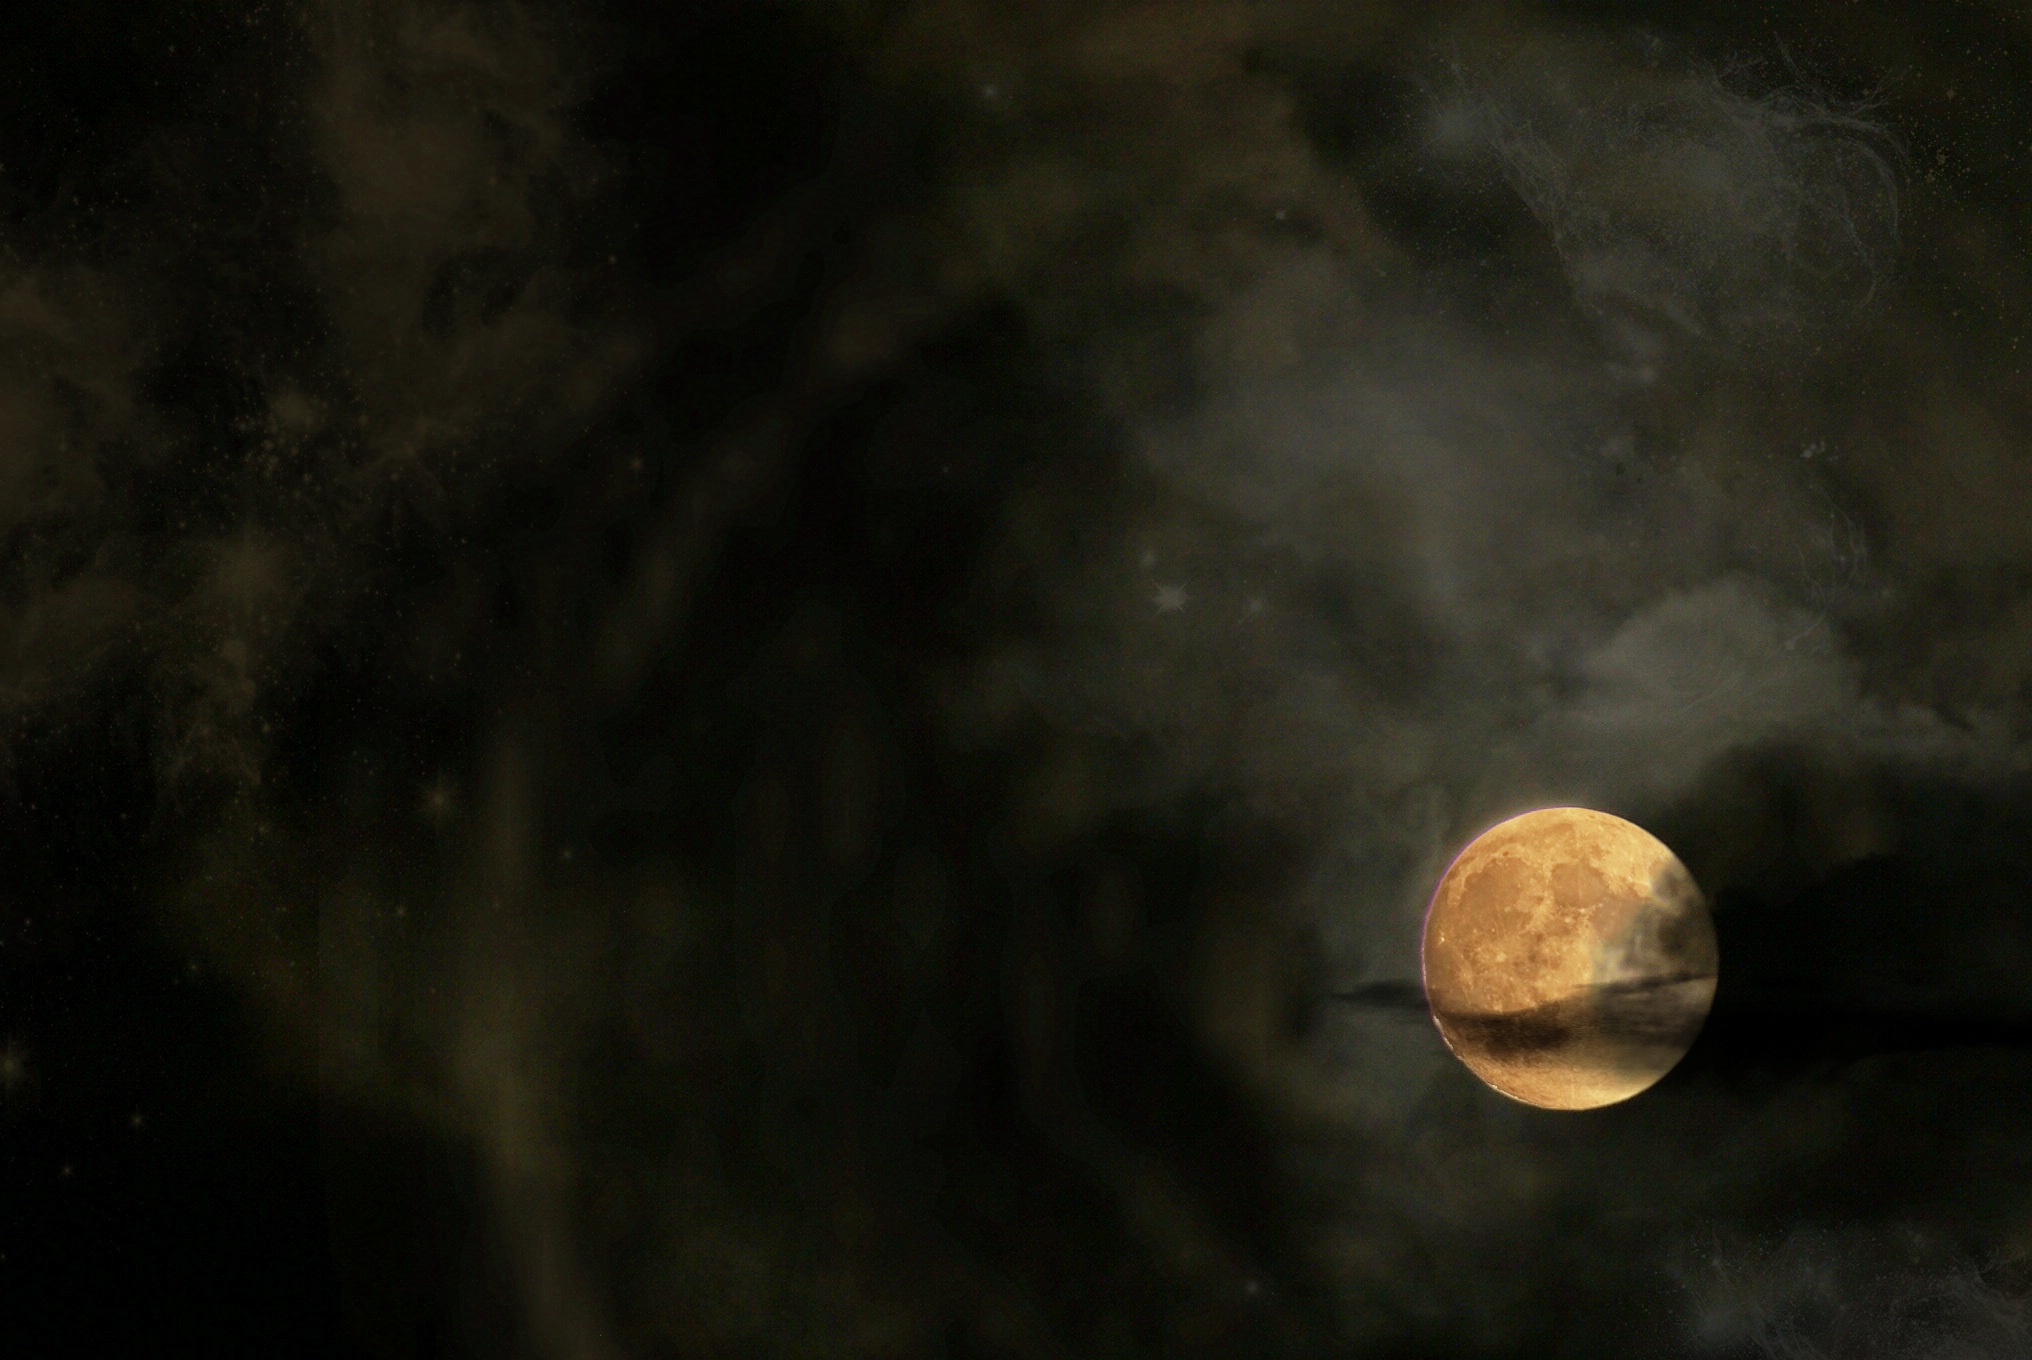
sky, night, milky way, atmosphere, space, darkness, moon, full moon, outer space, clouds, astronomy, planet, screenshot, light reflections, night photo, astronomical object